Edwina Mountbatten, Countess Mountbatten of Burma

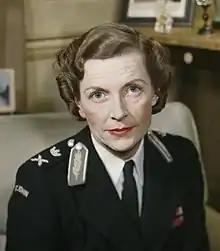
Mountbatten in the uniform of the St John Ambulance Brigade

Edwina Cynthia Annette Mountbatten, Countess Mountbatten of Burma (' Ashley; 28 November 1901 – 21 February 1960), was an English heiress, socialite, relief worker and the last vicereine of India as the wife of (the then) Rear Admiral The 1st Viscount Mountbatten of Burma.